Invasion of Buna–Gona

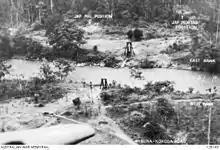
The crossing of the Kumusi River at Wairopi later in the campaign. AWM128149

Lieutenant Colonel William Owen, commanding officer of the 39th Battalion, had flown to Kokoda on 24 July and was met by Templeton. They went forward to the position at Gorari where the two forward platoons and PIB had gathered. He sighted an ambush position about east of Gorari. Owen then returned to Kokoda and called for reinforcements to be landed. The ambush was sprung at about midday on 25 July, killing two Japanese, and the force withdrew back on Oivi, taking up a position that evening. D Company's 16 Platoon arrived by air at Kokoda in two flights on 26 July. The first flight arrived at 10:00, the second, at 11:30. They were immediately sent forward as they arrived. The first flight had joined the force at Oivi before the Japanese attack at 15:00. They were able to hold the Japanese for a time, before being forced to retire on a secondary position. Templeton was concerned for the second half of the D Company platoon yet to arrive – that it might run into Japanese trying to encircle his position. He set out to warn it. There was a burst of fire shortly after he left. Templeton was never seen by the Australians again. According to Peter Williams, Japanese records show that he was captured and subsequently executed.